Langdon, Kent

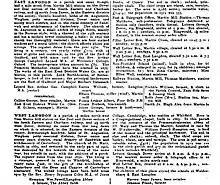
Langdon, East and West, in "Kelly's Directory of Kent" 1913 p.419. See also 1882.

St Augustine's Church at East Langdon, is described as of Early English style with Norman remains, and a "small unpretending structure of rough flints" comprising chancel, nave, south aisle, a north porch, and a western wooden turret with four bells. The south aisle of the nave extends partly through to the south of the chancel, with a separating arch repeating that of the chancel arch, both arches originally containing an Early English rood screen. "Kelly's" particularly highlighted the crimson velvet pulpit cloth, "richly embroidered, with a representation of the Annunciation to the Virgin, accompanied by various elegant devices and scrolls". St Mary's Church at West Langdon was rebuilt in 1869 to the Early English style and restored in 1906, and comprises a chancel and nave, with seating at the time for about 100. The register for St Augustine's dates to 1560, that of St Mary's, 1650. The living for St Augustine's was a rectory, and included a residence, in the gift of Dudley Francis North, 7th Earl of Guilford in 1882 until 1885 and Frederick George North, 8th Earl, from then until at least 1913; that of St Mary's a vicarage, united with that at Whitfield from 1872, and under the rectory of Waldershare, and in the gift of the Archbishop and the Dean and Chapter of Canterbury. A Primitive Methodist chapel, built in 1875, also existed at East Langdon from 1882 to at least 1913. A National School was built at East Langdon in 1872 for 66 children, enlarged in 1905 for 74, and by 1913 had become a mixed non-provided school—defined by the 1902 Education Act as church schools not funded by rates—with a schoolmistress and her assistant, with an average attendance of 61. Children at West Langdon attended school at East Langdon and Waldershare. In 1913 there was a Post and Telegraph Office at Martin Mill Station, run by a sub-postmaster; telegrams for the parish were delivered only to the station. Letters to East and West Langdon were routed through Dover, and then through Ringwould which was the nearest money order office.